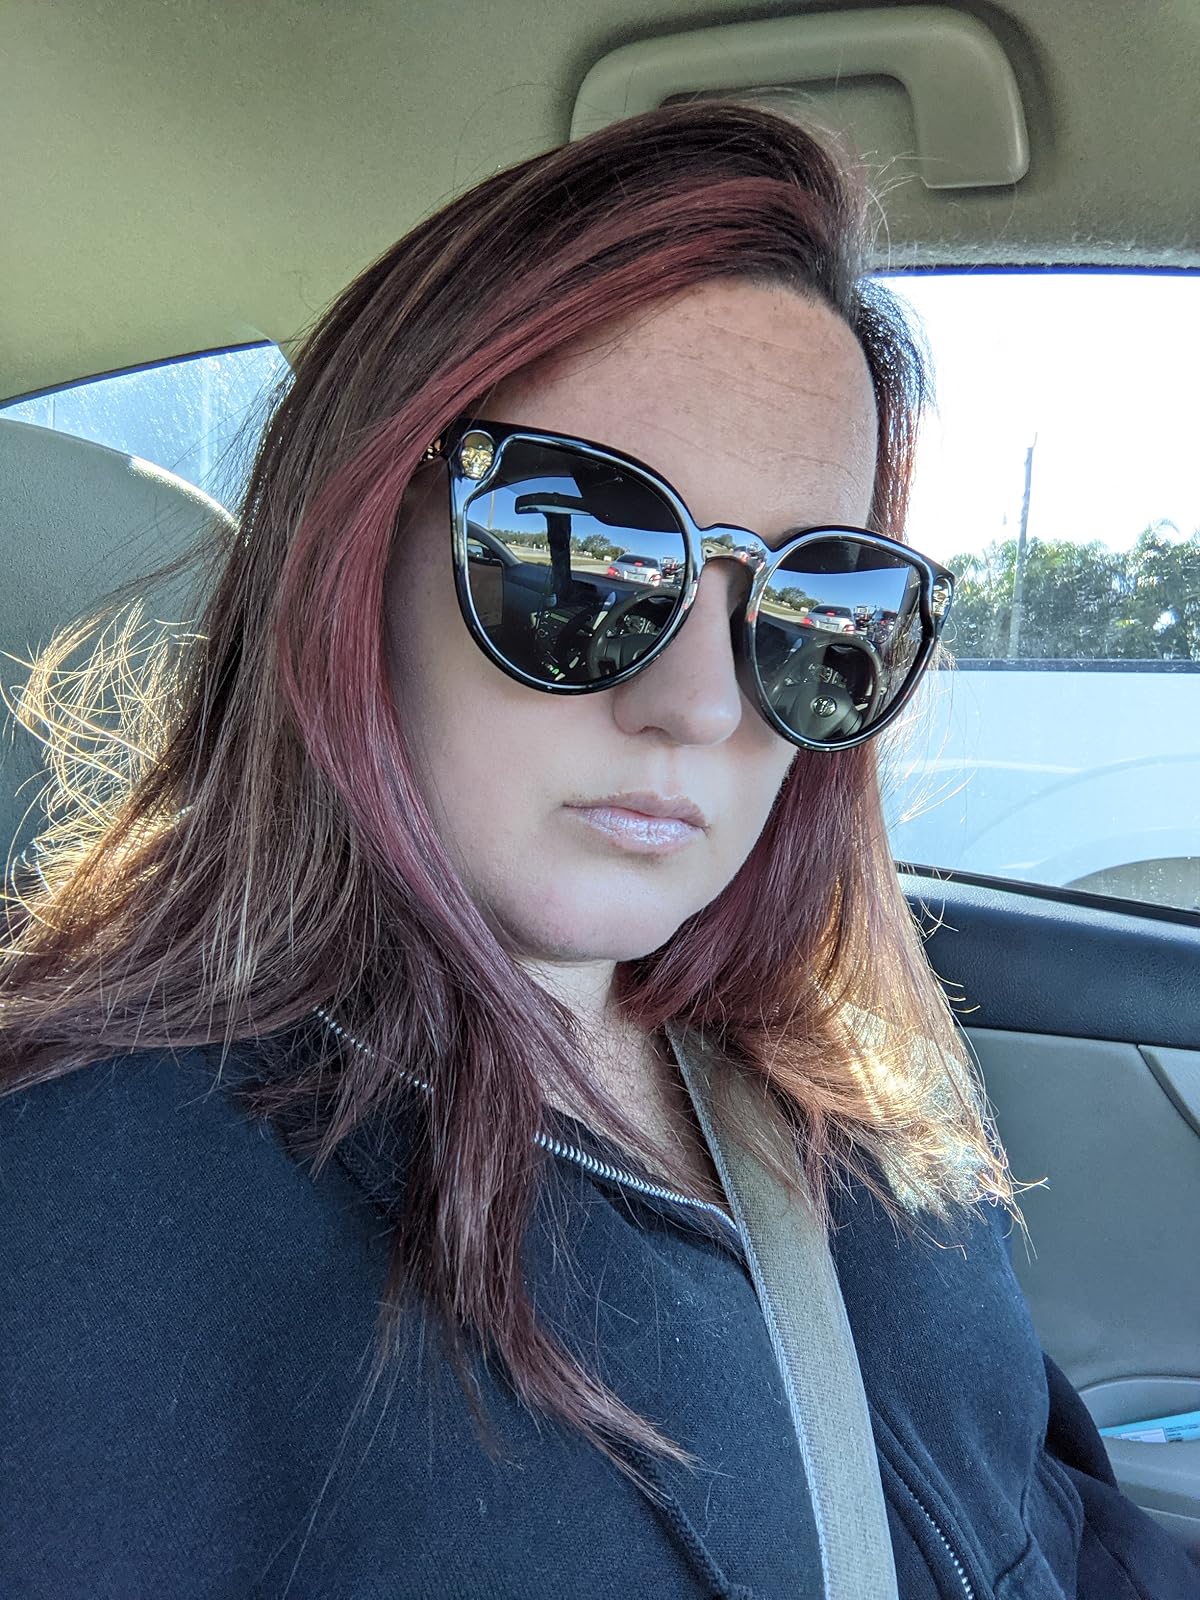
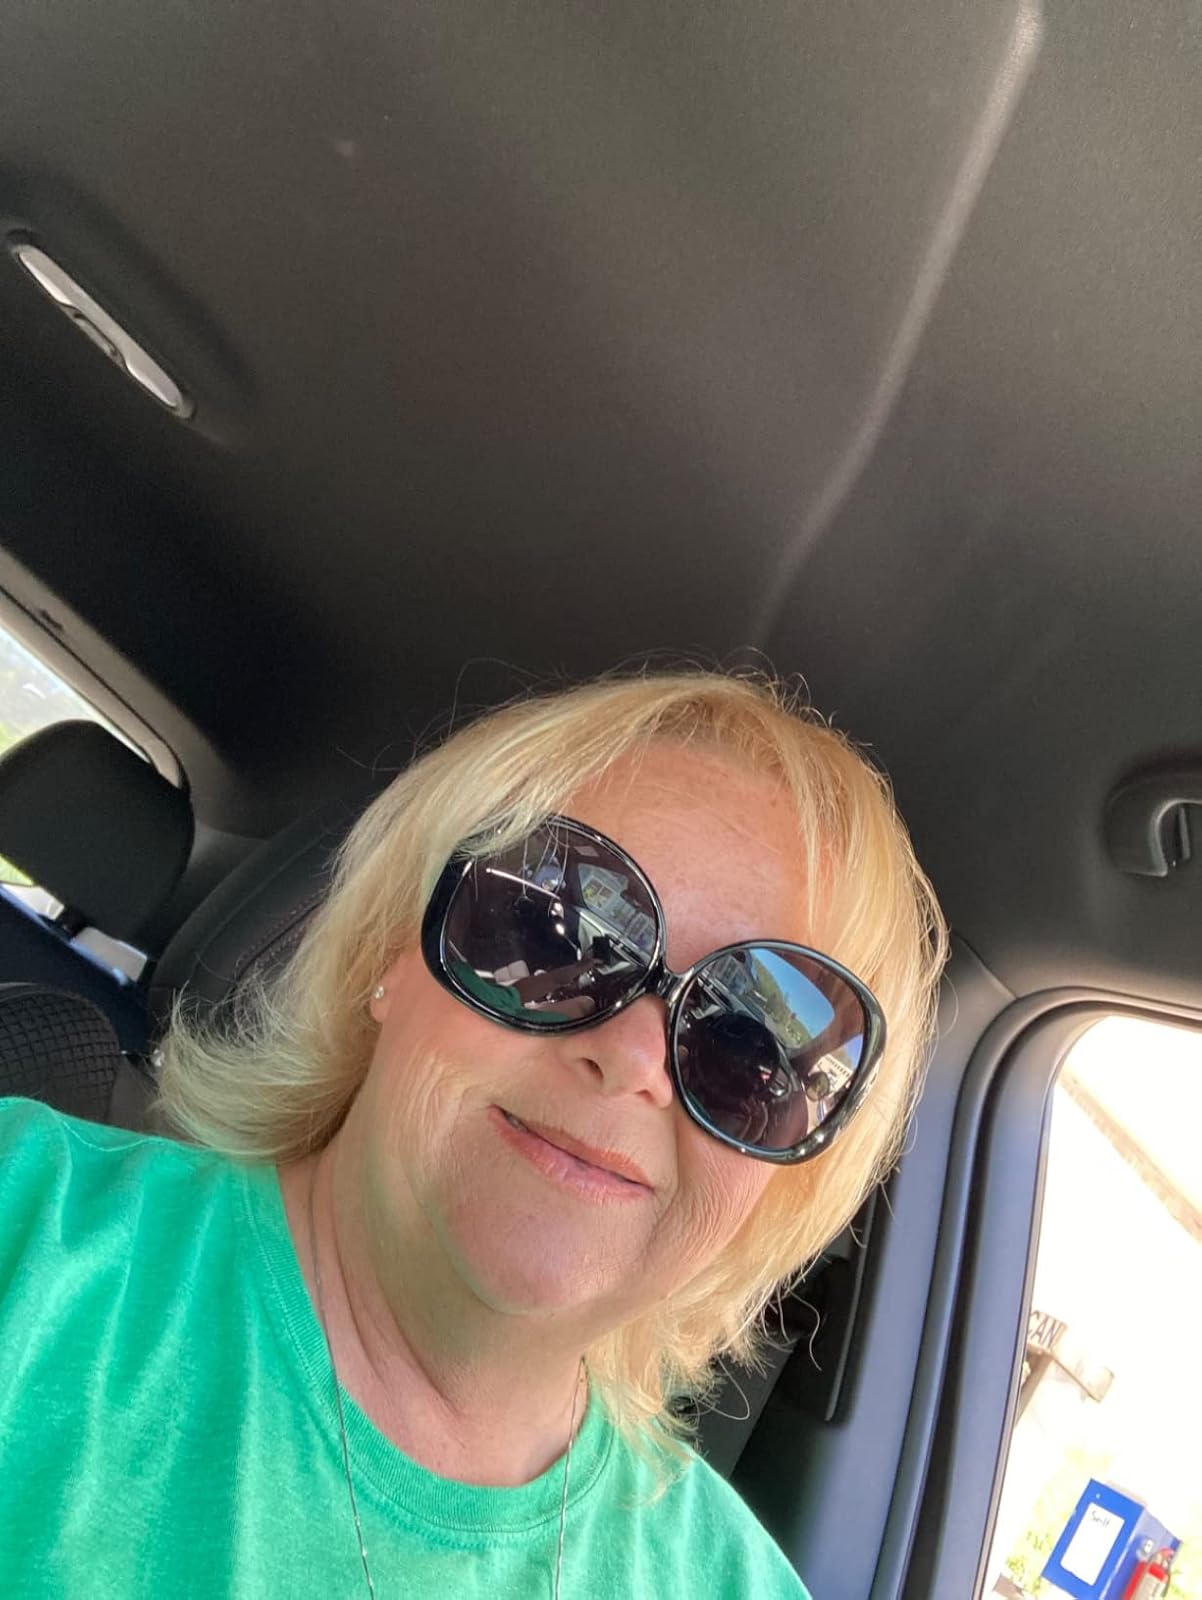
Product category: accessories_sunglasses
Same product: no